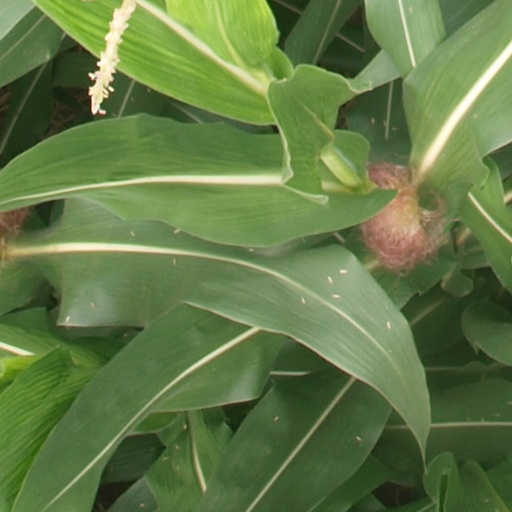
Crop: maize; corn